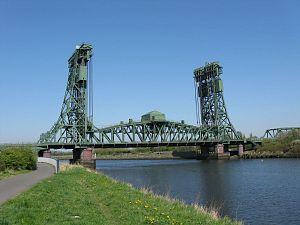
Cette liste de ponts du Royaume-Uni recense les ponts les plus remarquables du fait de leurs caractéristiques dimensionnelles ou de leur intérêt architectural ou historique en Angleterre, en Écosse, au Pays de Galles et en Irlande du Nord.